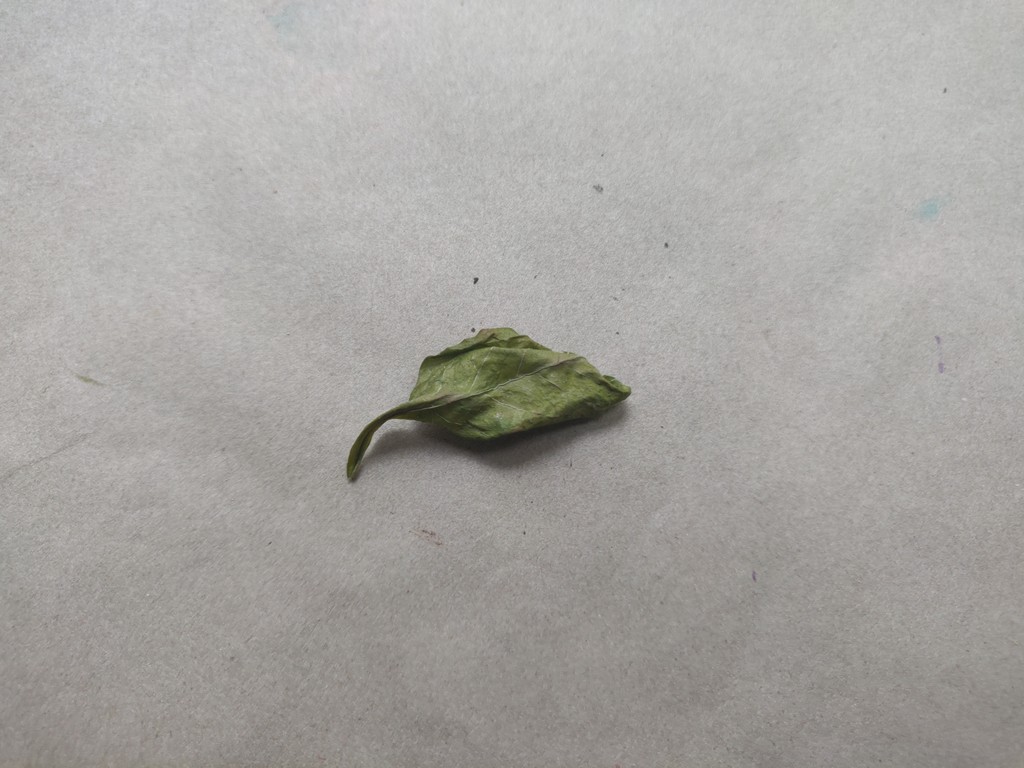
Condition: Dried
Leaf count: single
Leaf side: unknown